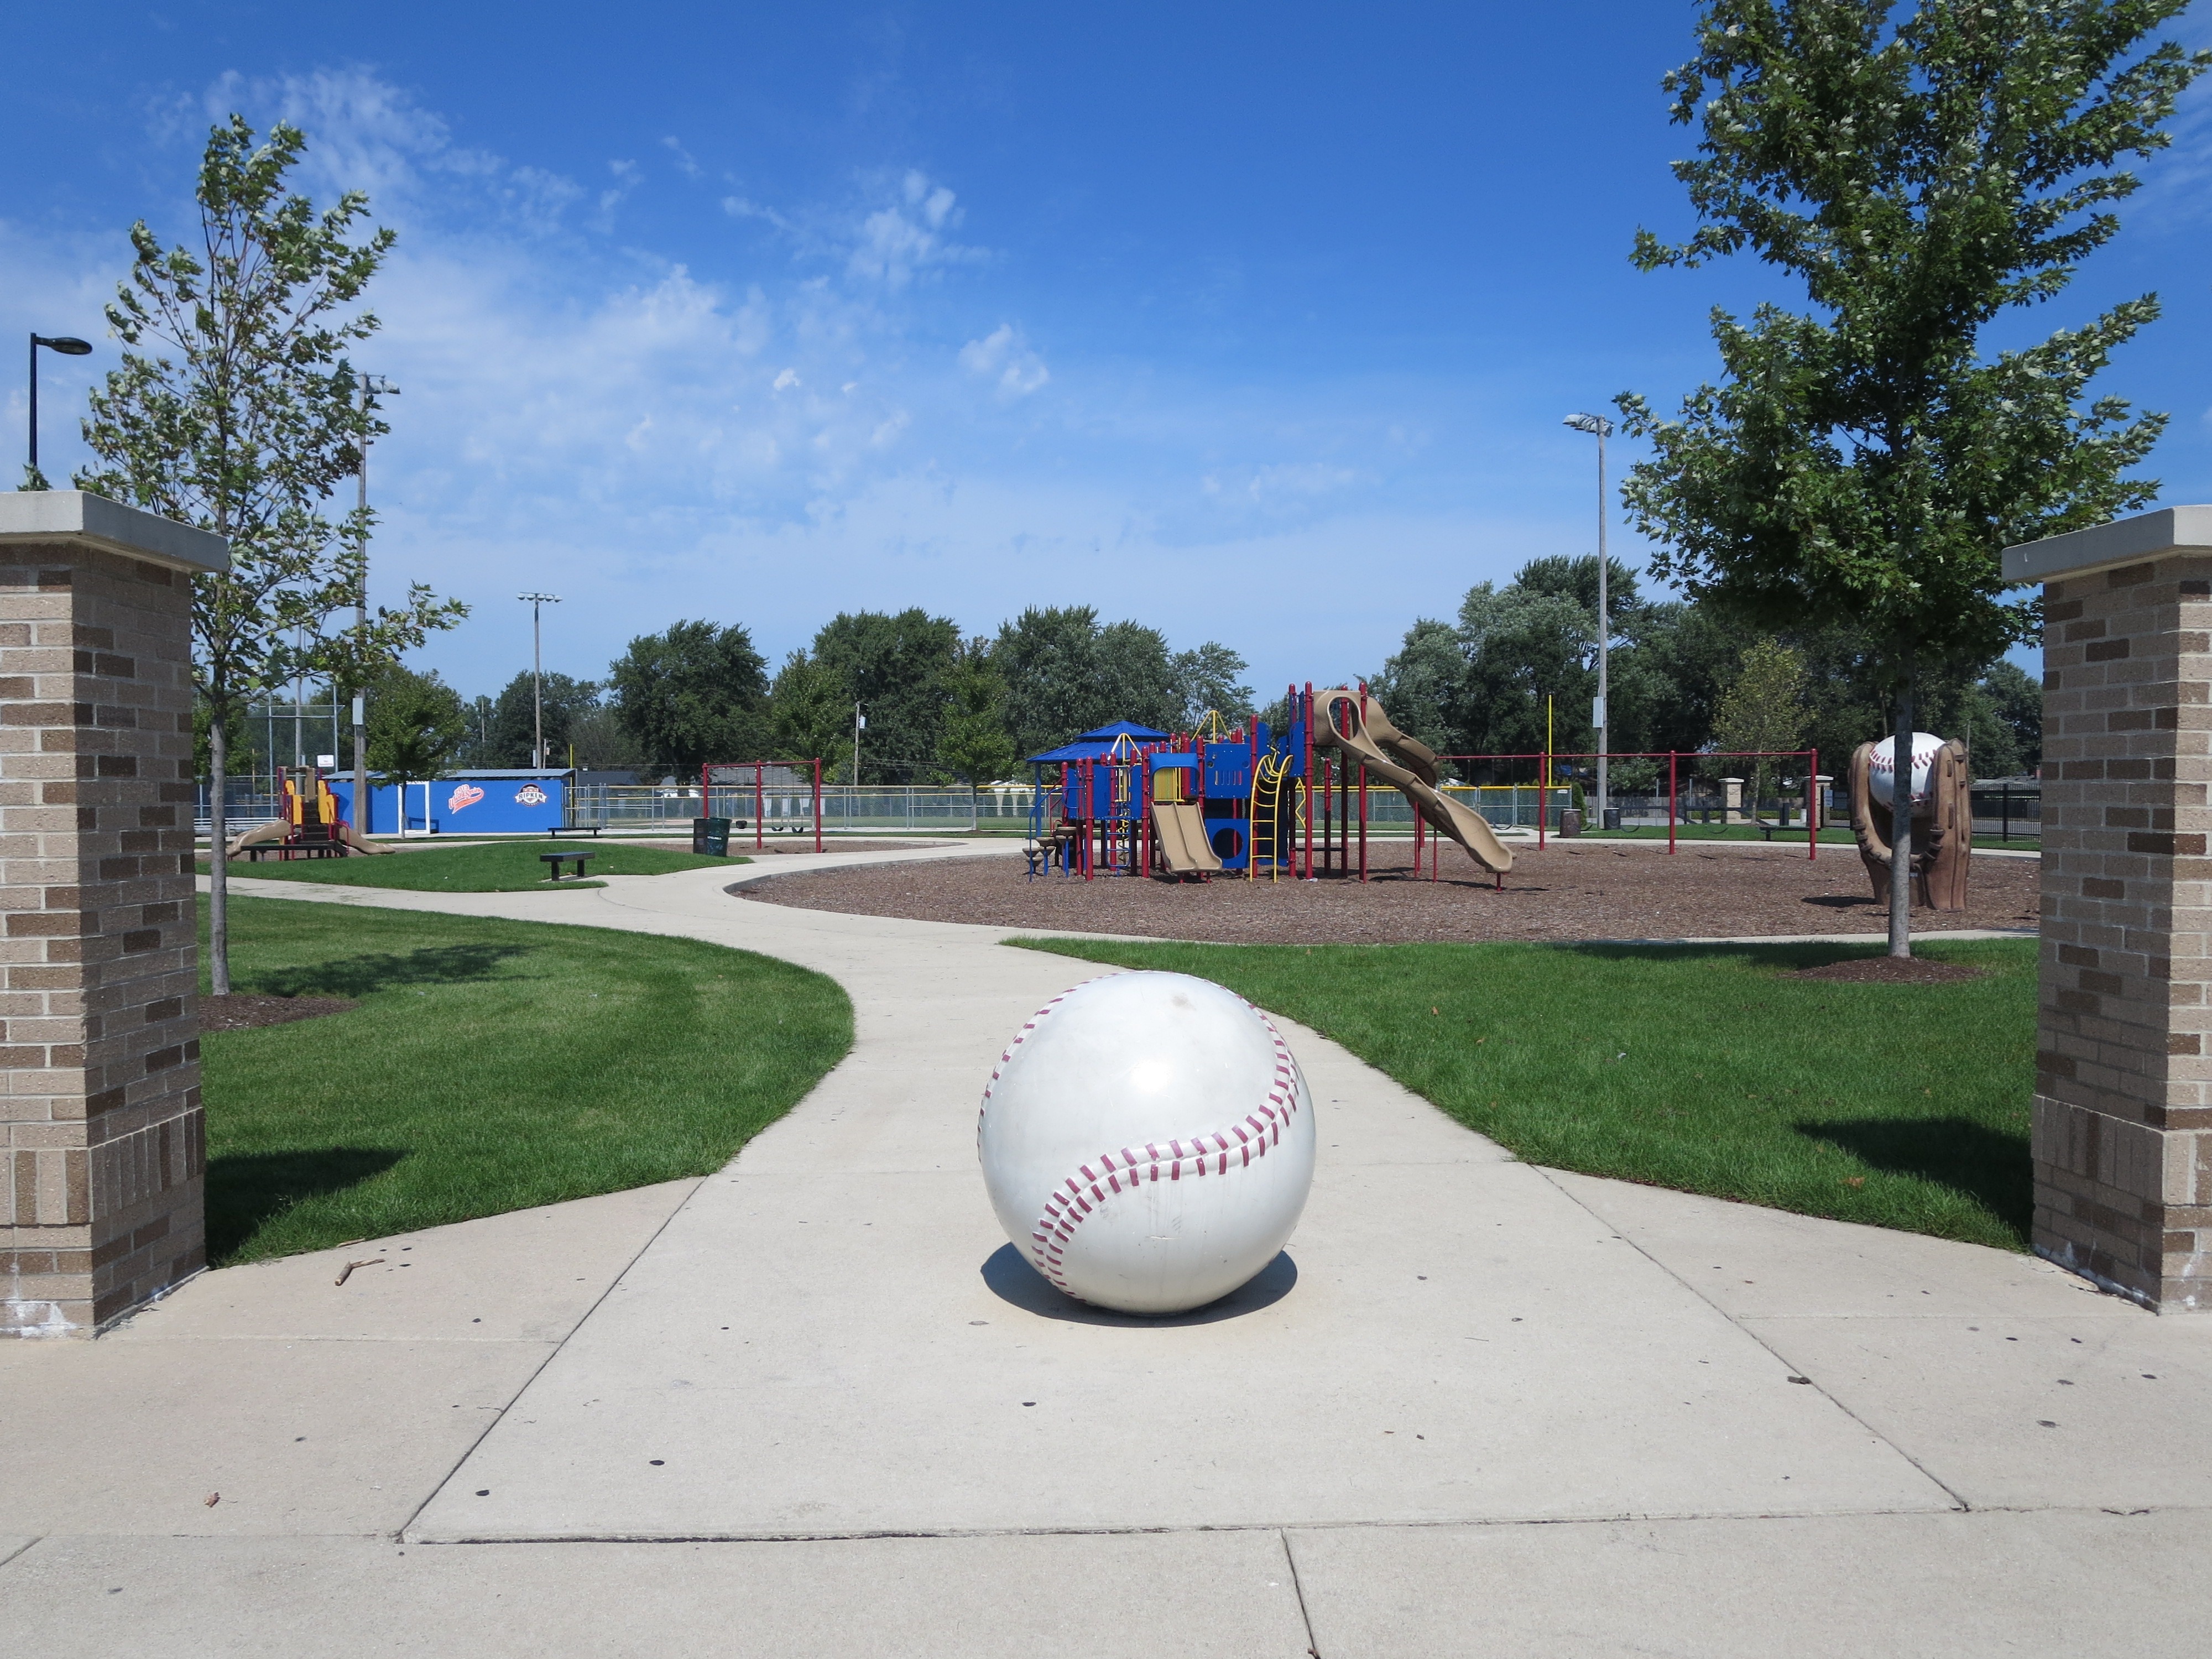
structure, baseball, sport, field, game, play, city, recreation, athletic, park, playing, stadium, player, public space, activity, competition, memorial, team, sports, playground, ball, town square, players, athletics, softball, hardball, sport venue